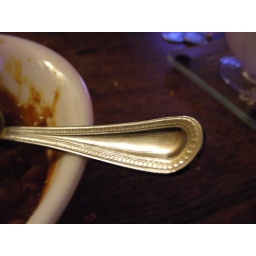
spoon in a bowl of home made slow cooker beans.